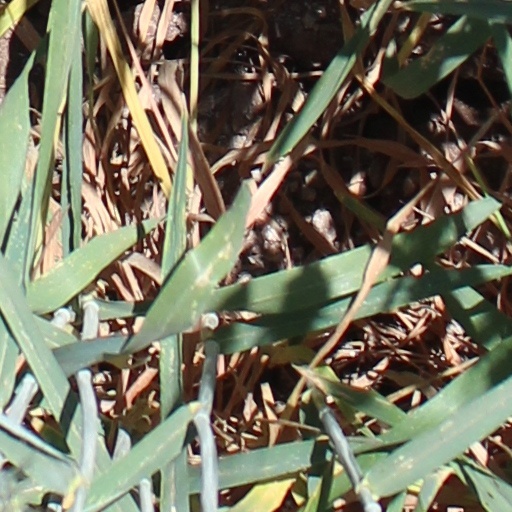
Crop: wheat